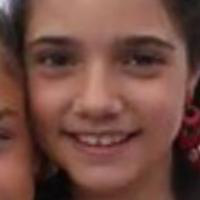
Age group: age 11-20